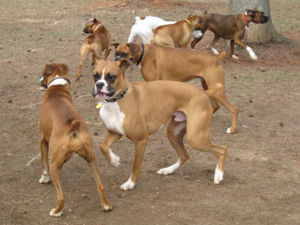
Kupering
Boxere med halekupering
At kupere en hunds hale betyder at skære en del af halen af. Det er ulovligt i Danmark, bl.a. fordi hunden får sværere ved at vise sin sindsstemning for eksempel glæde. Nogle jægere vil gerne kupere halen på deres jagthunde for at undgå unødig smerte på hundene når de løber gennem krat og buske.